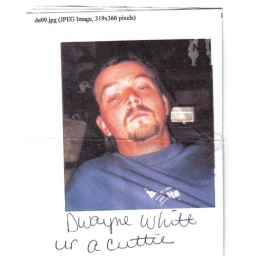
dwayne whitt a guythat i meant on line and is good in bed and is pot head